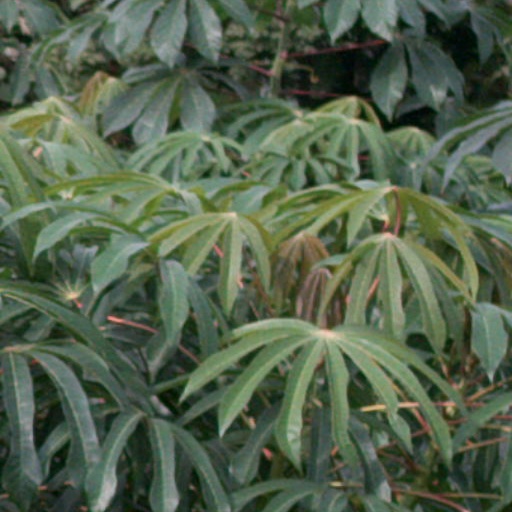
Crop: cassava